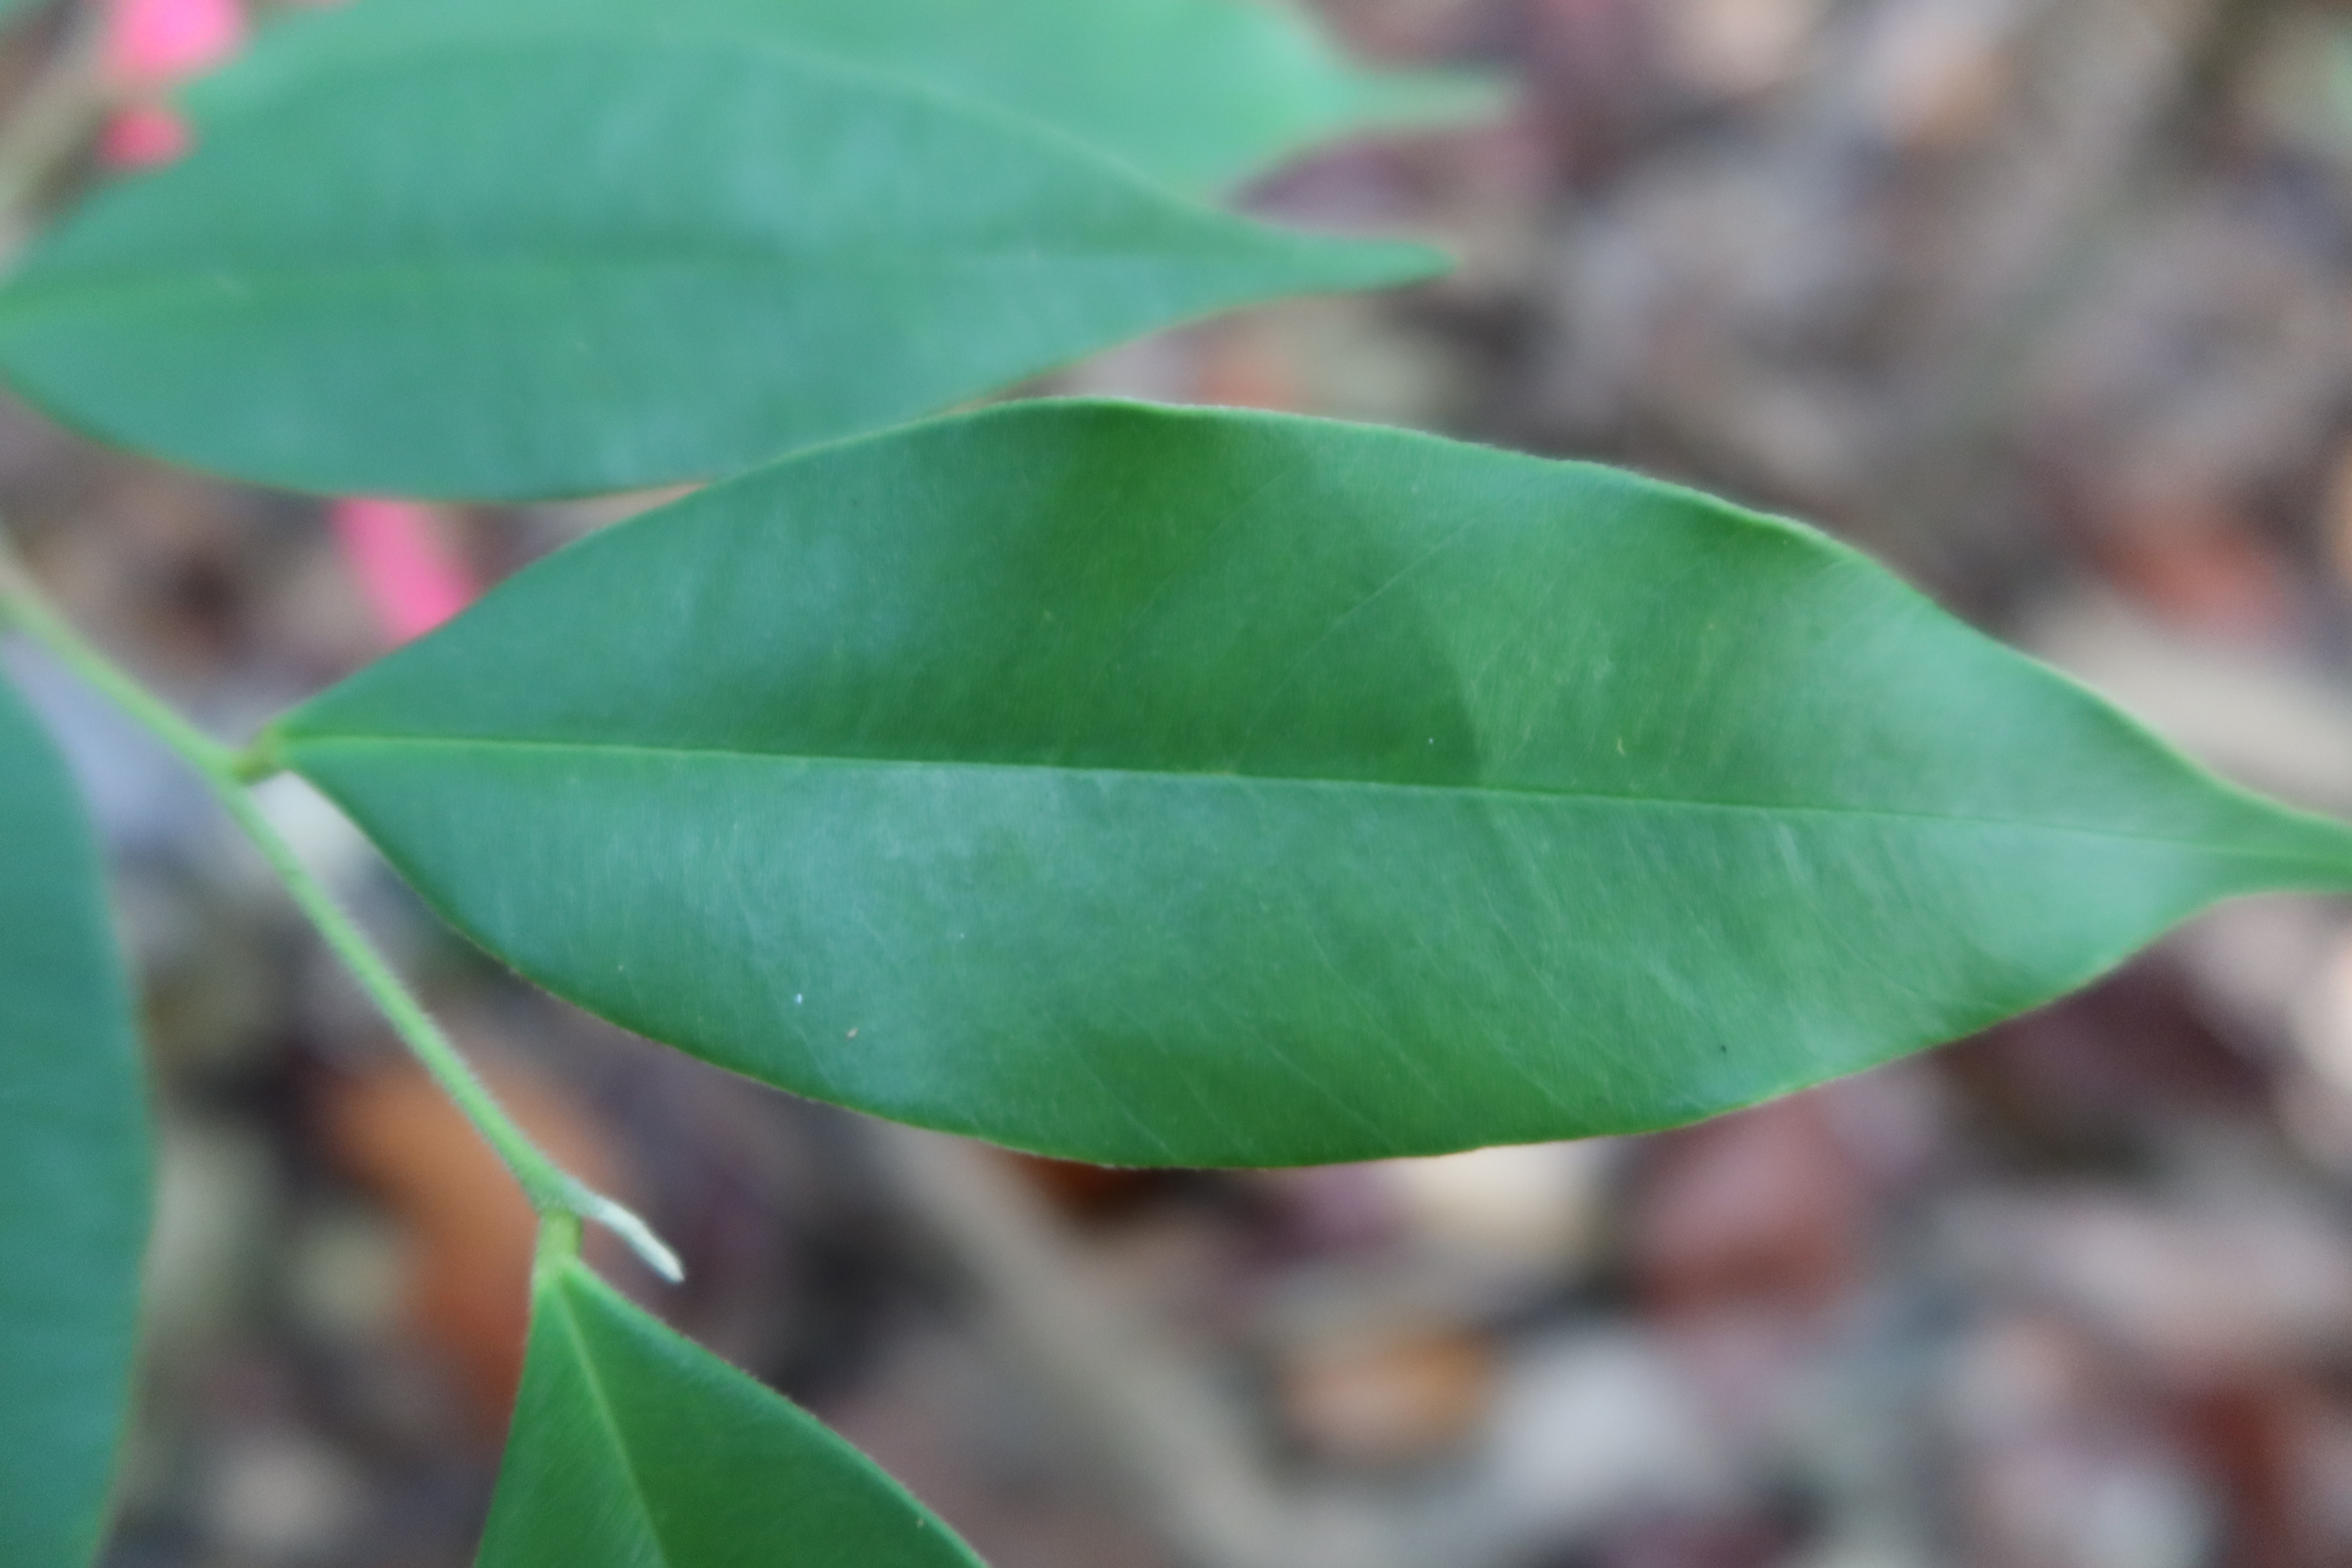
Label: Healthy